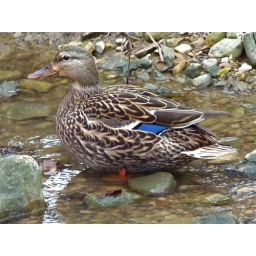
From far away this girl is hard to spot but zooming in there she is! That blue section is remarkable!